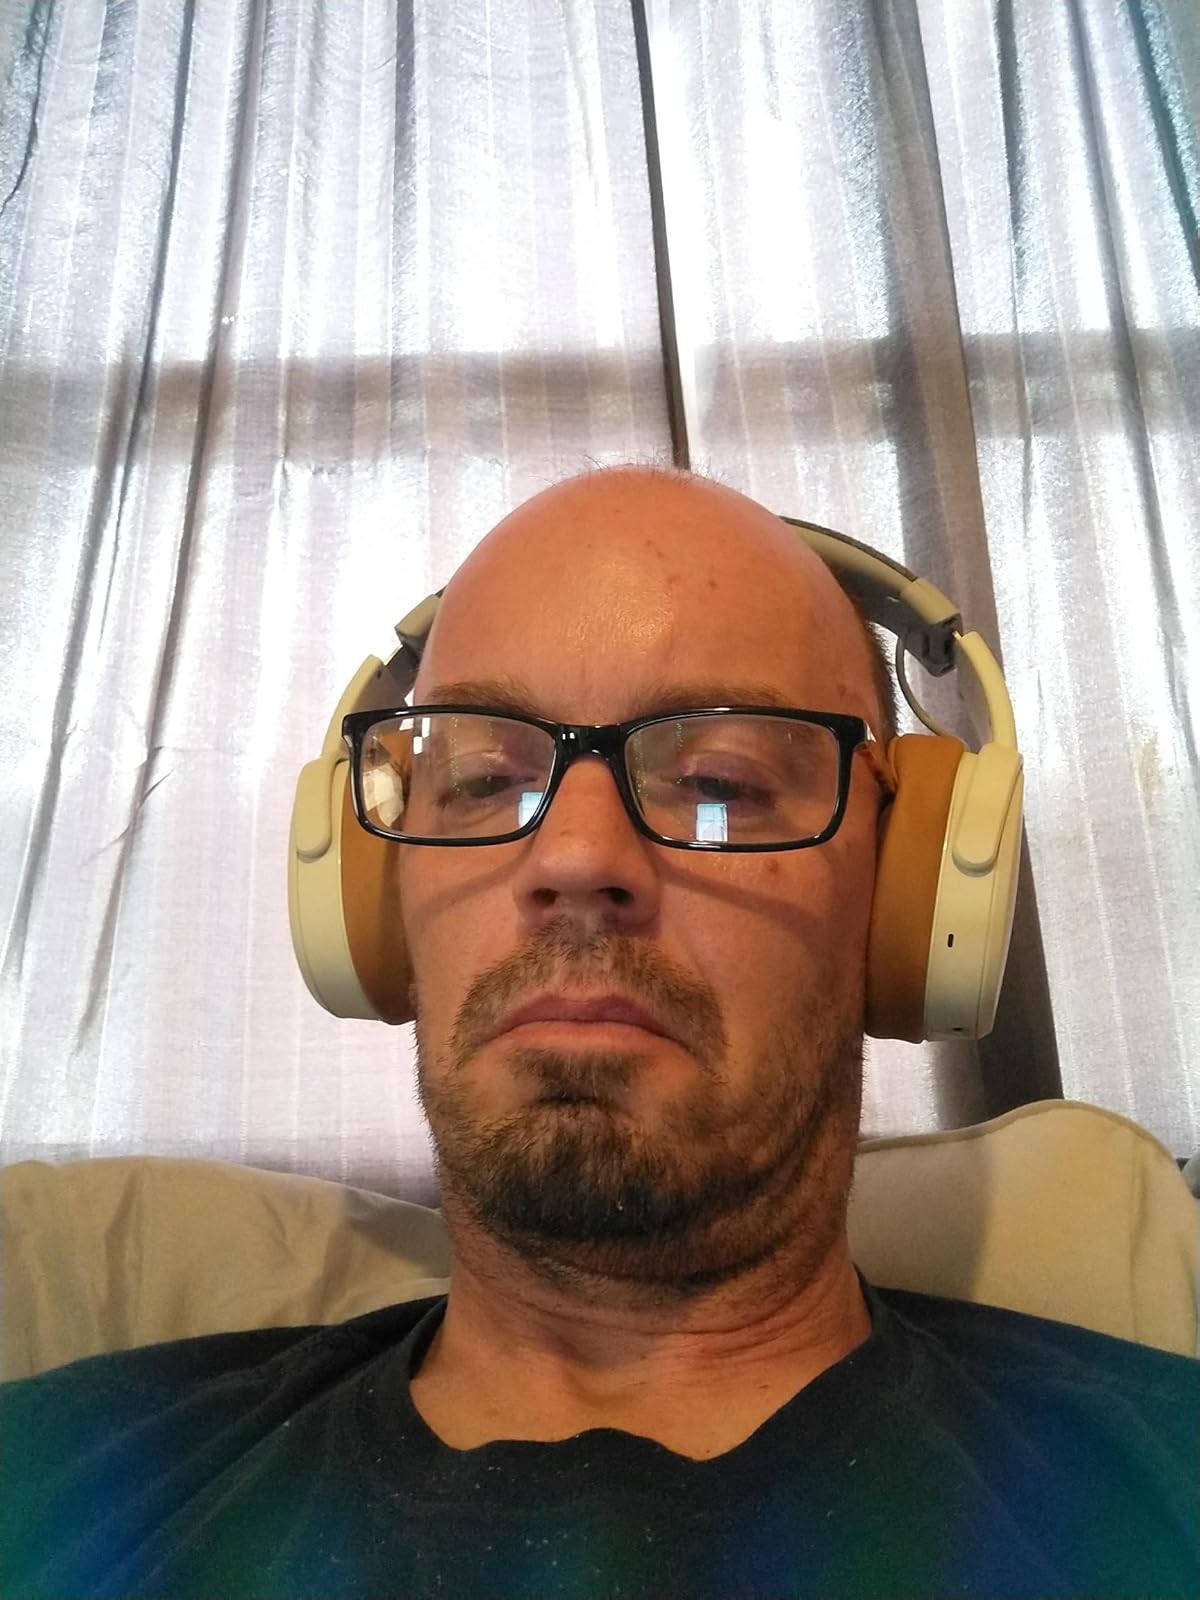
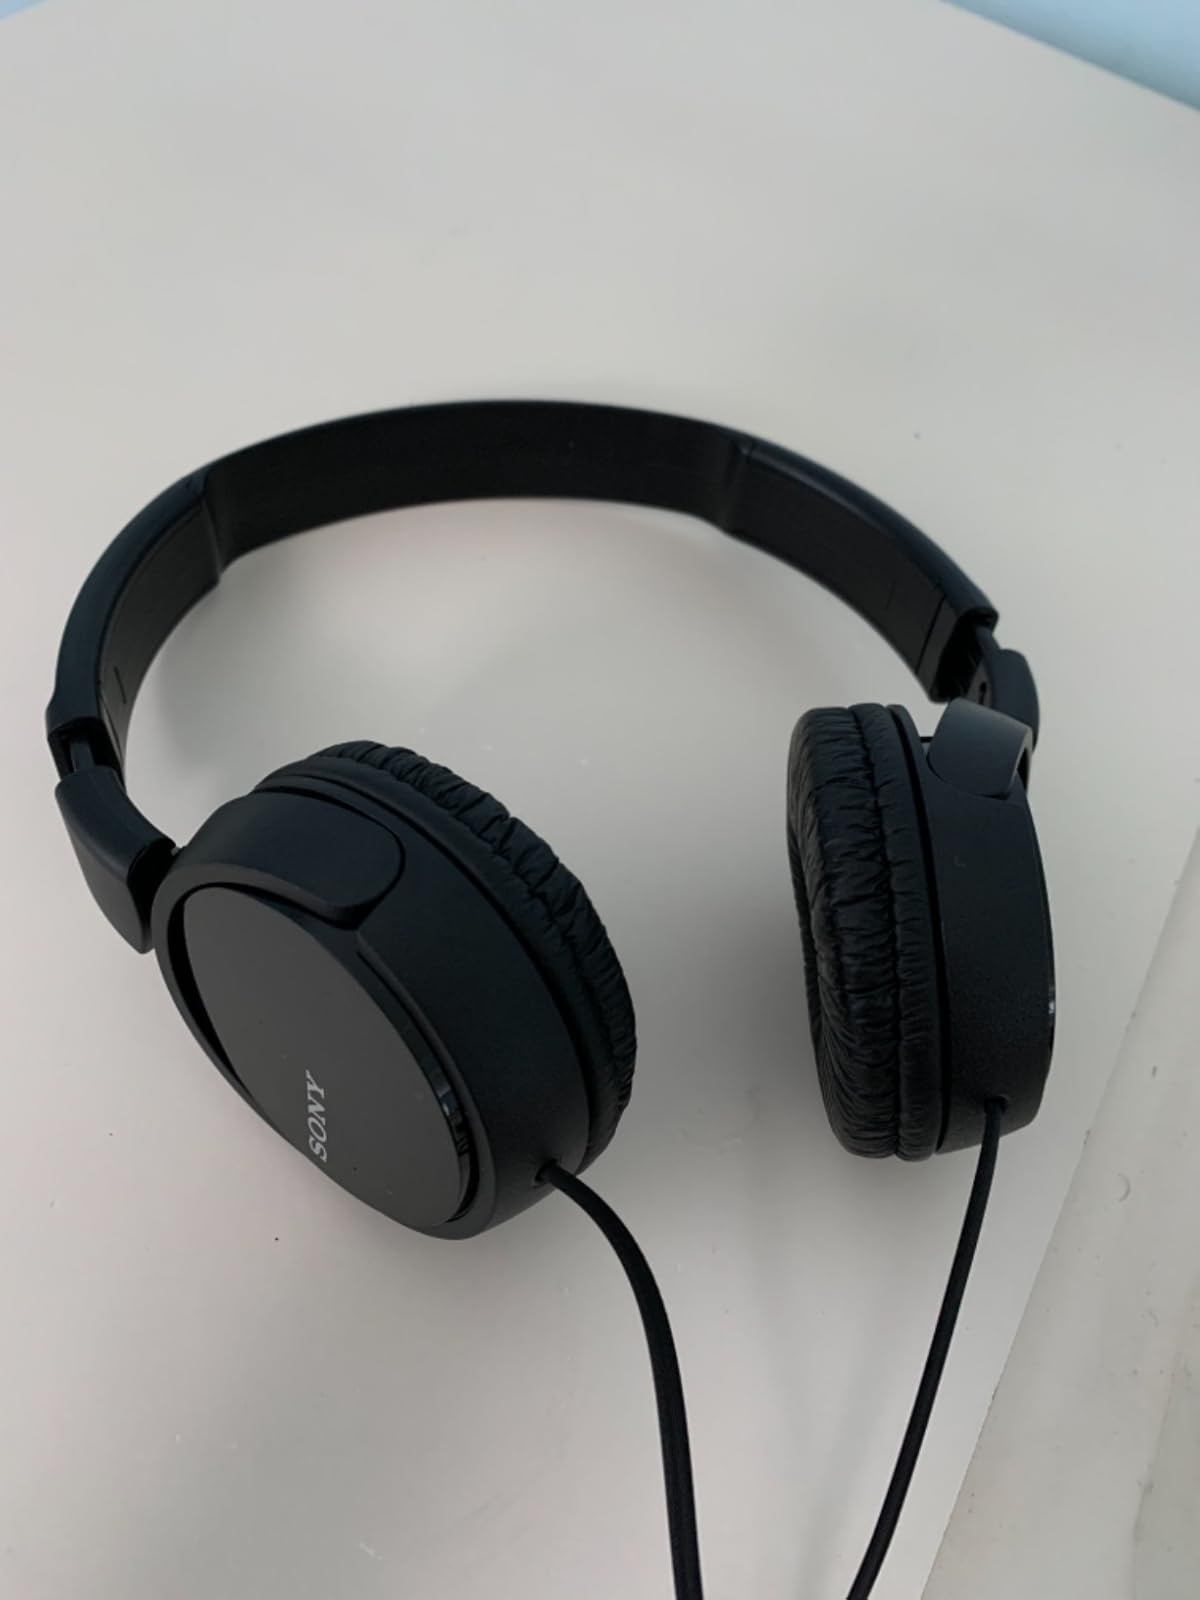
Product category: headphones
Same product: no